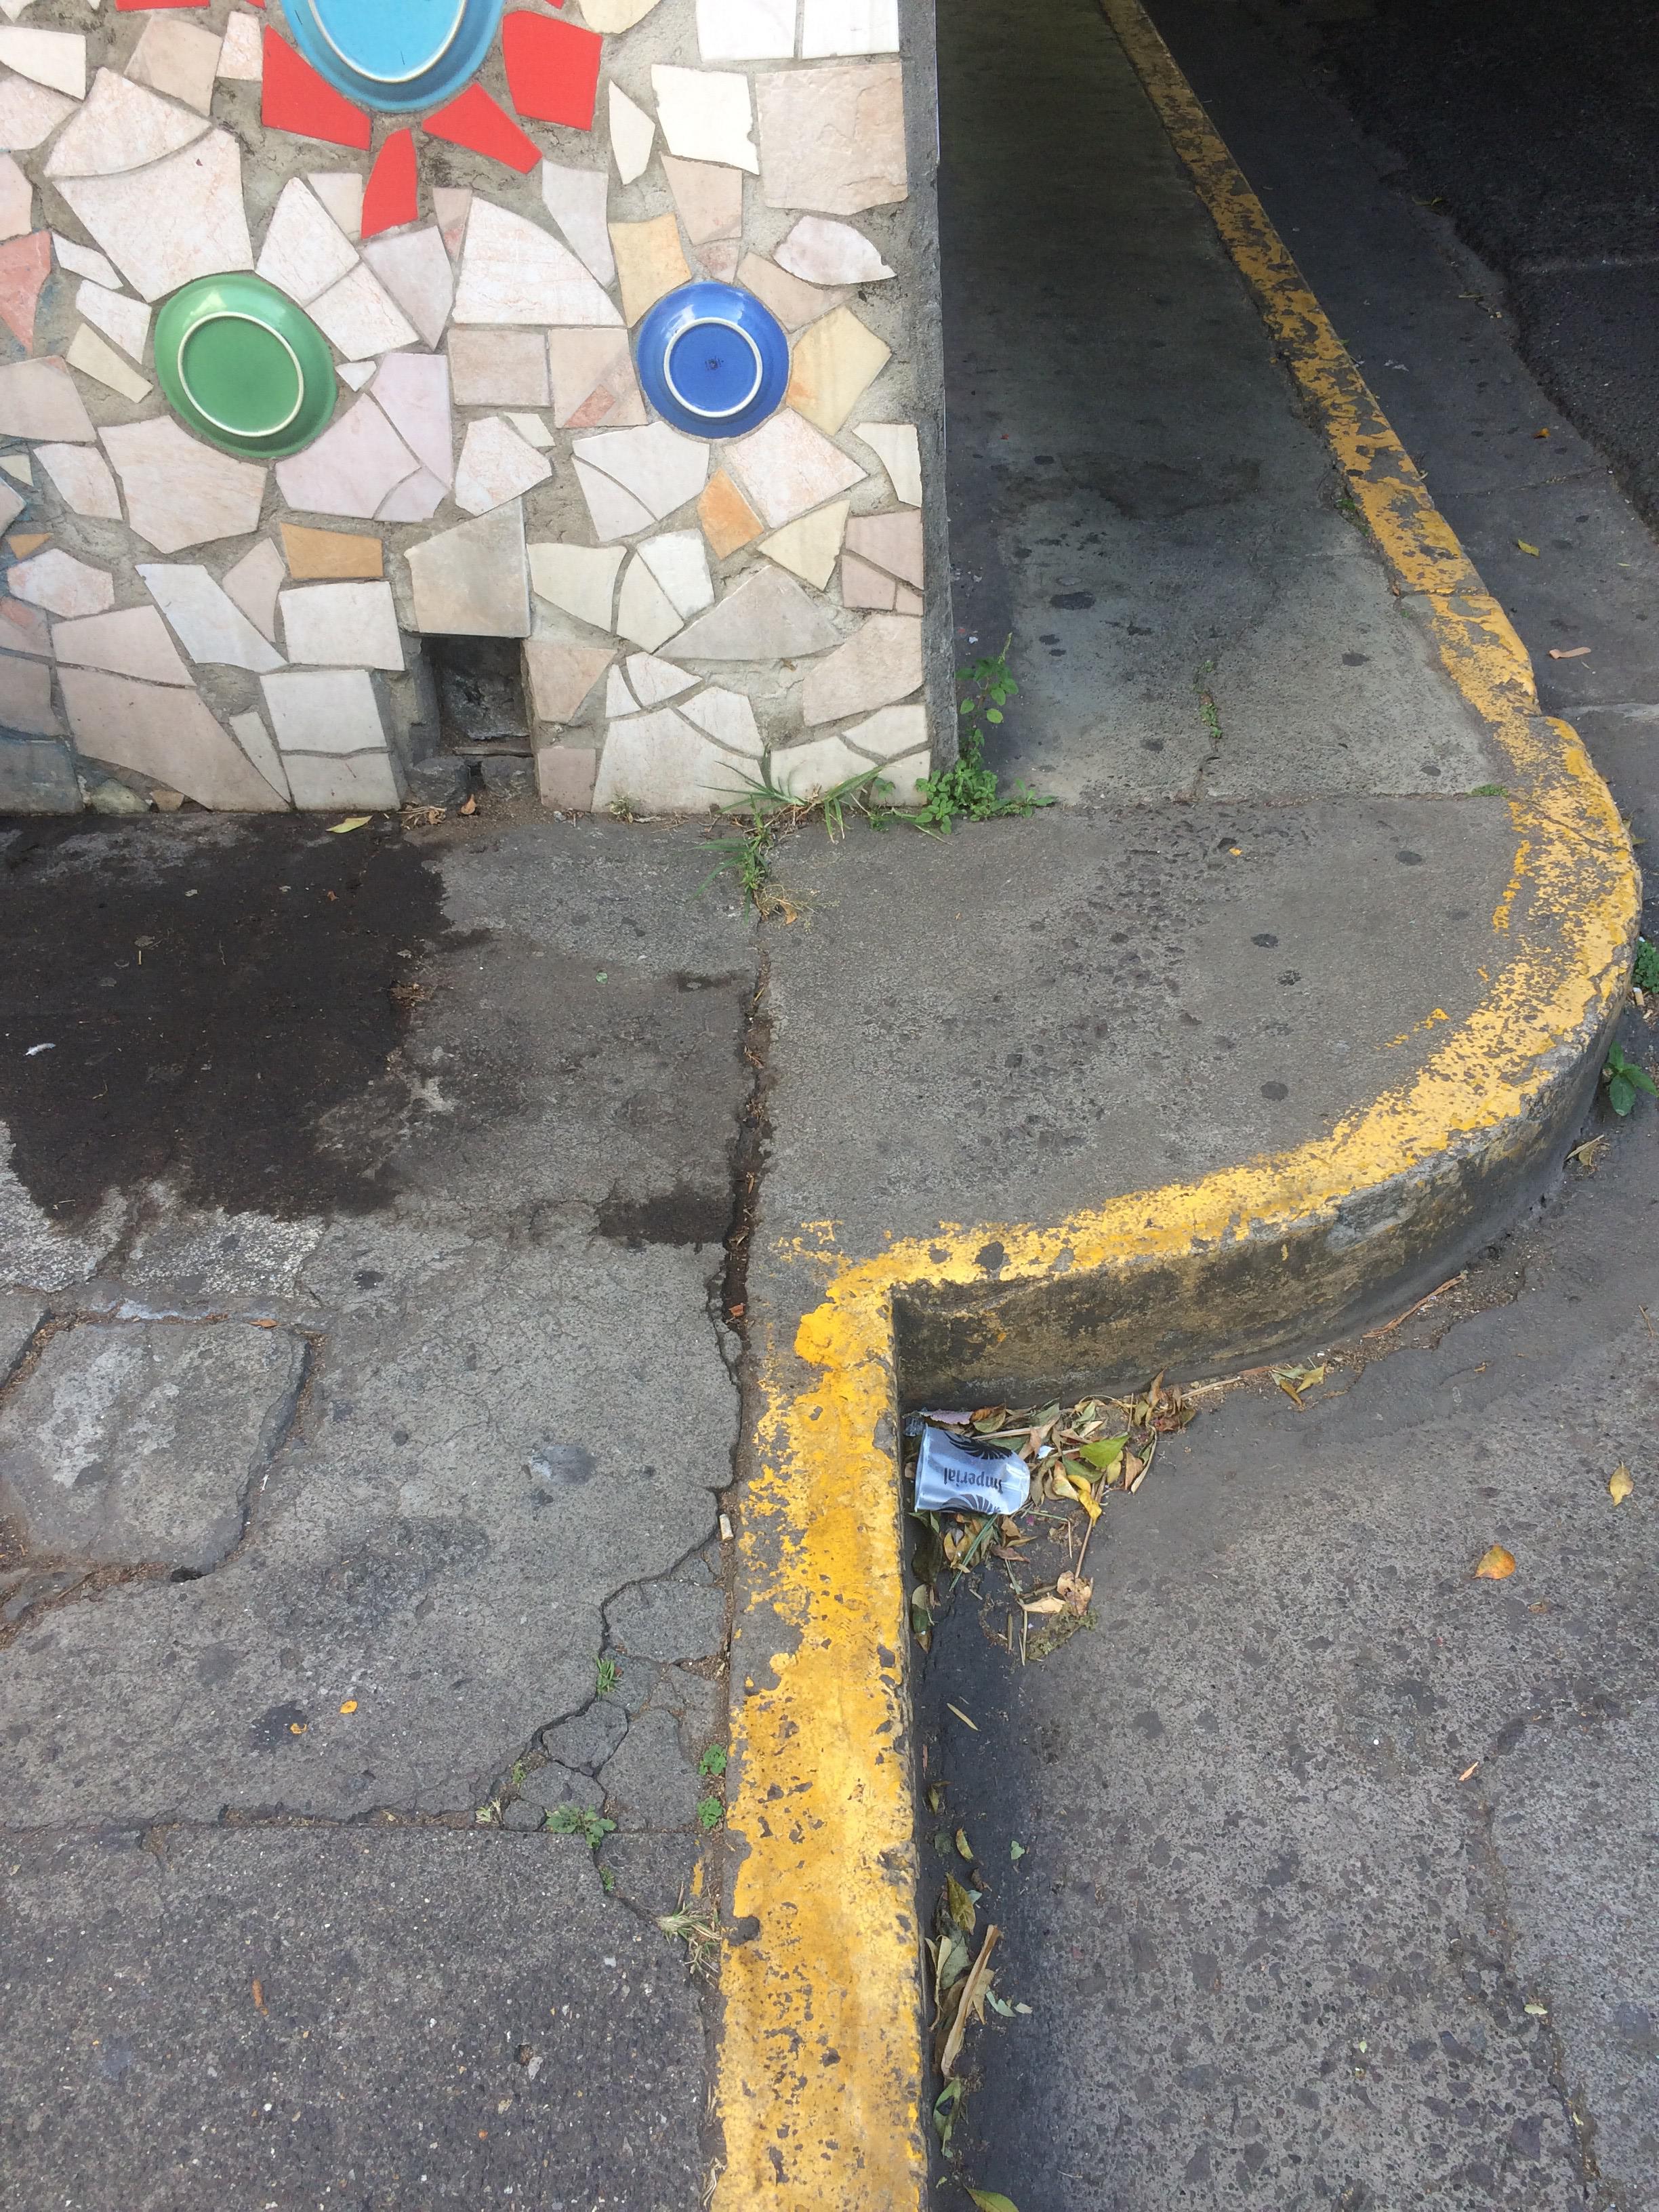
Object: Disposable plastic cup (Cup)

Object: Cigarette (Cigarette)